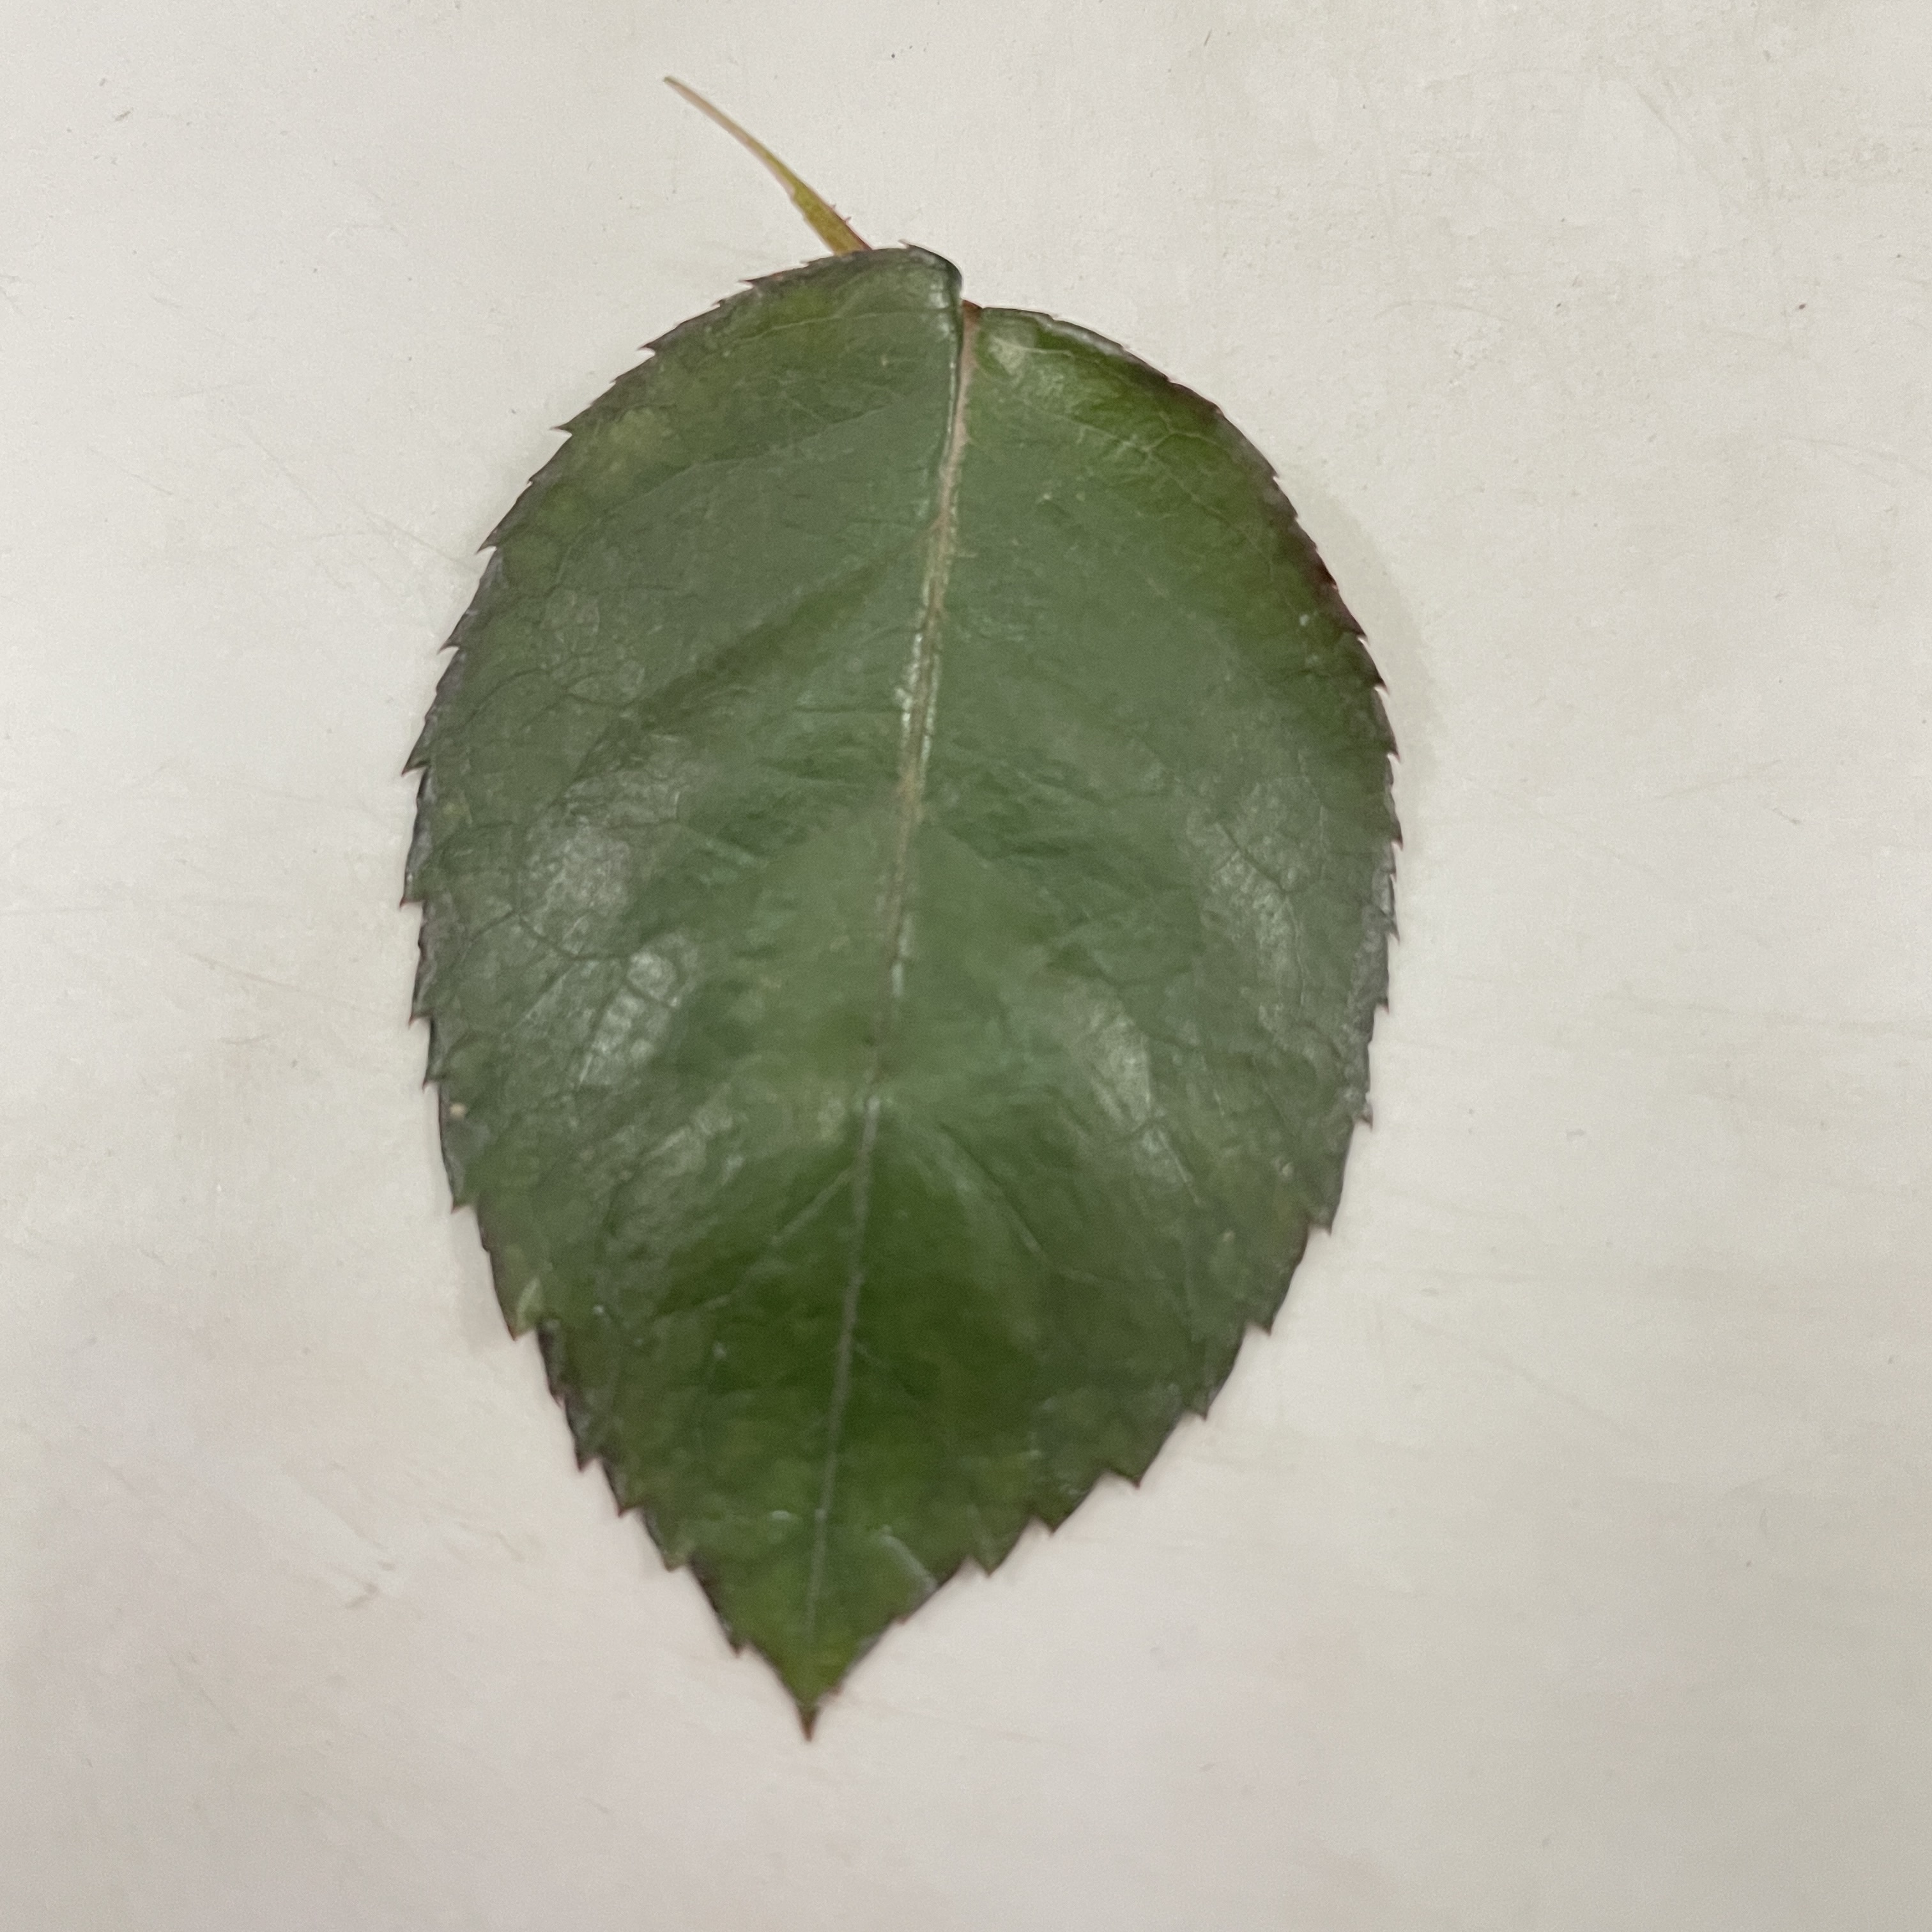
Label: Healthy Leaf